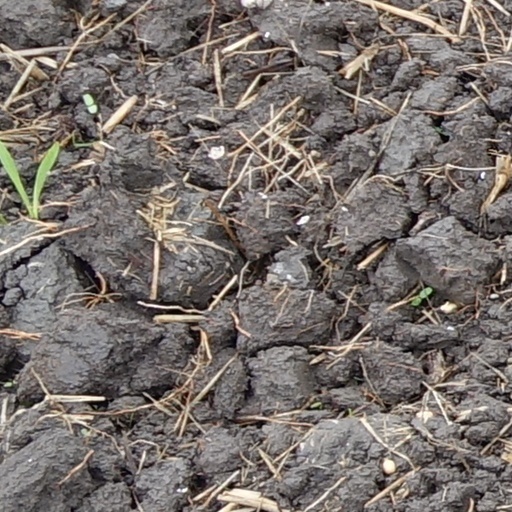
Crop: wheat